Harriot Stanton Blatch

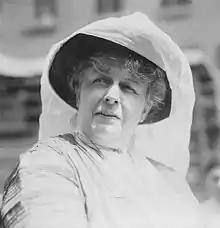
Harriot Stanton Blatch

In 1881, Harriot Stanton worked with her mother, Matilda Joslyn Gage, and Susan B. Anthony on the "History of Woman Suffrage". She contributed a major chapter to the second volume, in which she included the history of the American Woman Suffrage Association, a rival of Stanton and Anthony's National Woman Suffrage Association. This action helped to reconcile the two organizations.